Carlow University

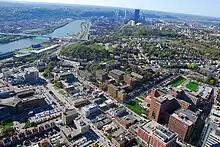
Aerial view of the university campus

In 2004, Carlow College officially became Carlow University, and a year later appointed its first lay president, Mary Hines.